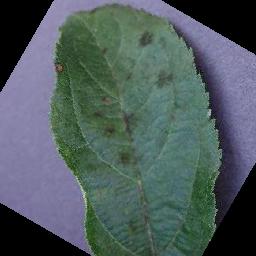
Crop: apple
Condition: scab